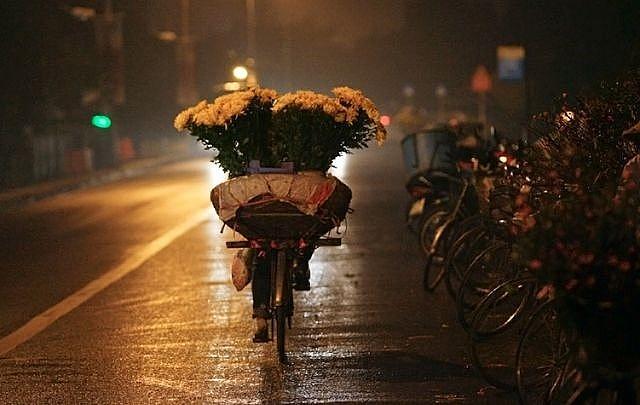
ở trên đường có sự xuất hiện của một chiếc xe đạp chở hoa